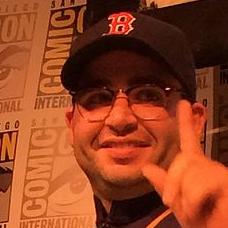
Age: 31